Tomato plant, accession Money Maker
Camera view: bottom (45 deg); turntable rotation: 120 degrees
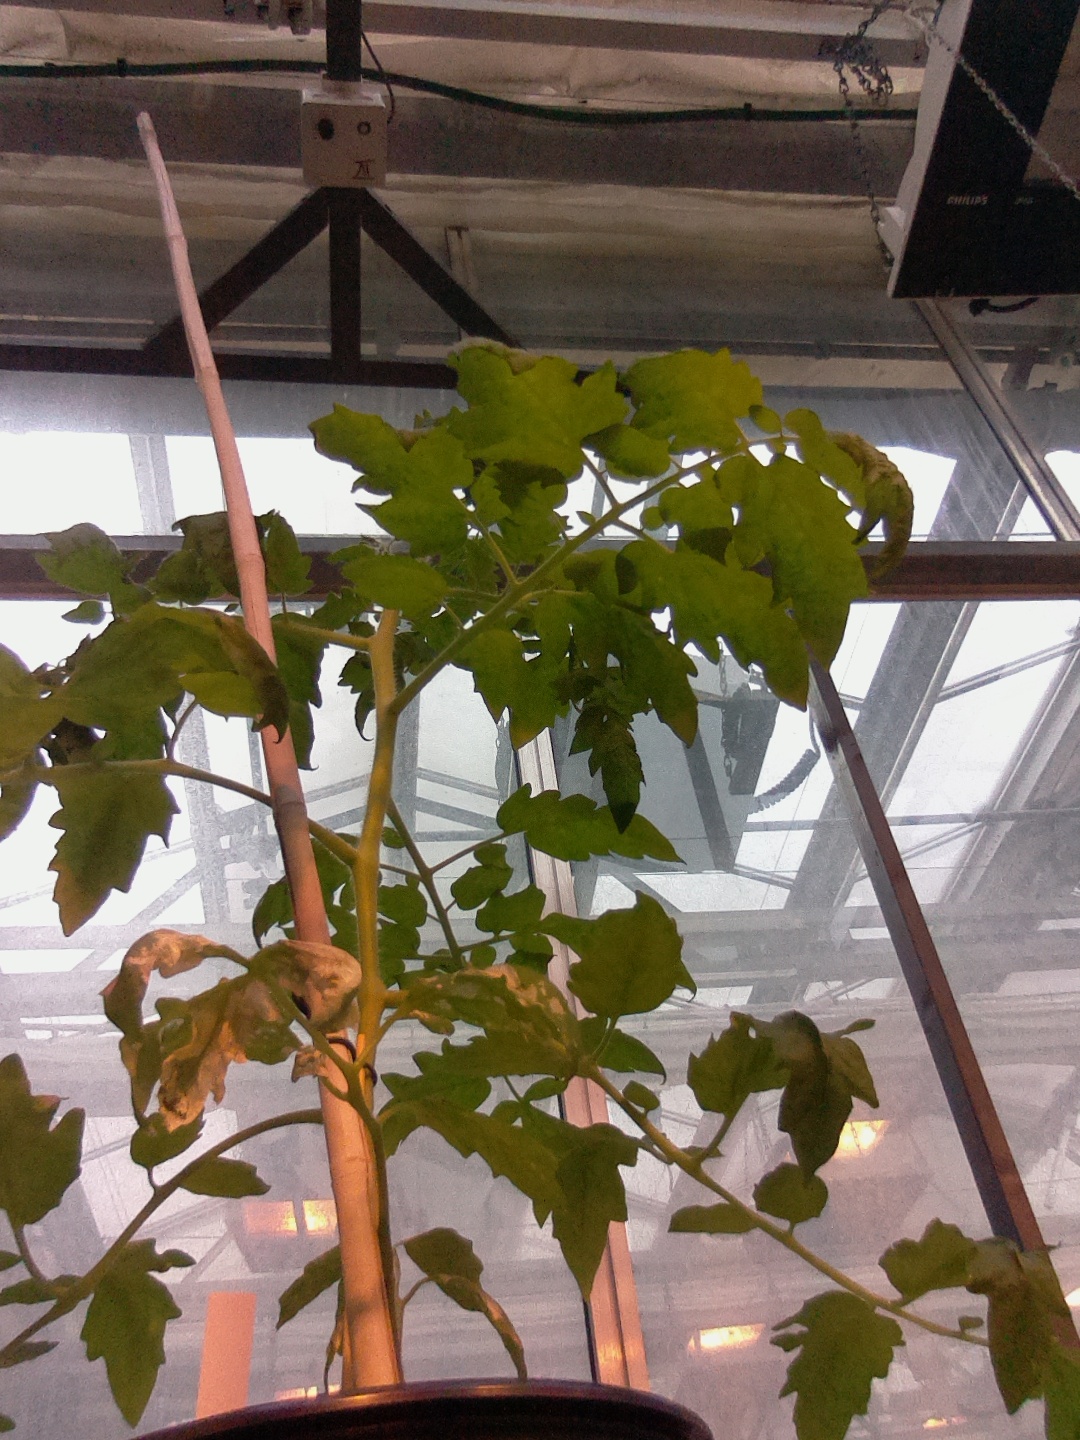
BBCH growth stage 53: 3 inflorescences visible